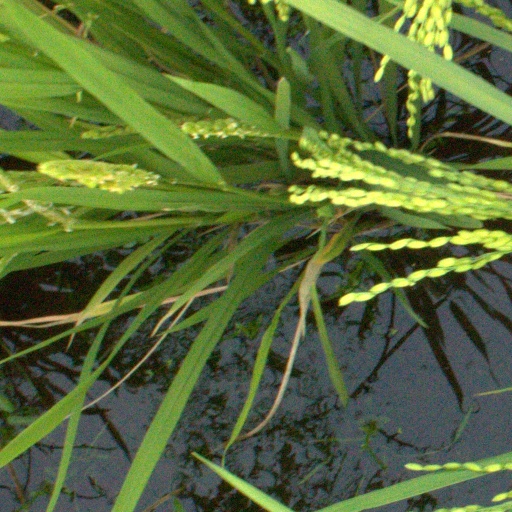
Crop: rice